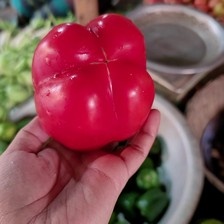
Label: capsicum